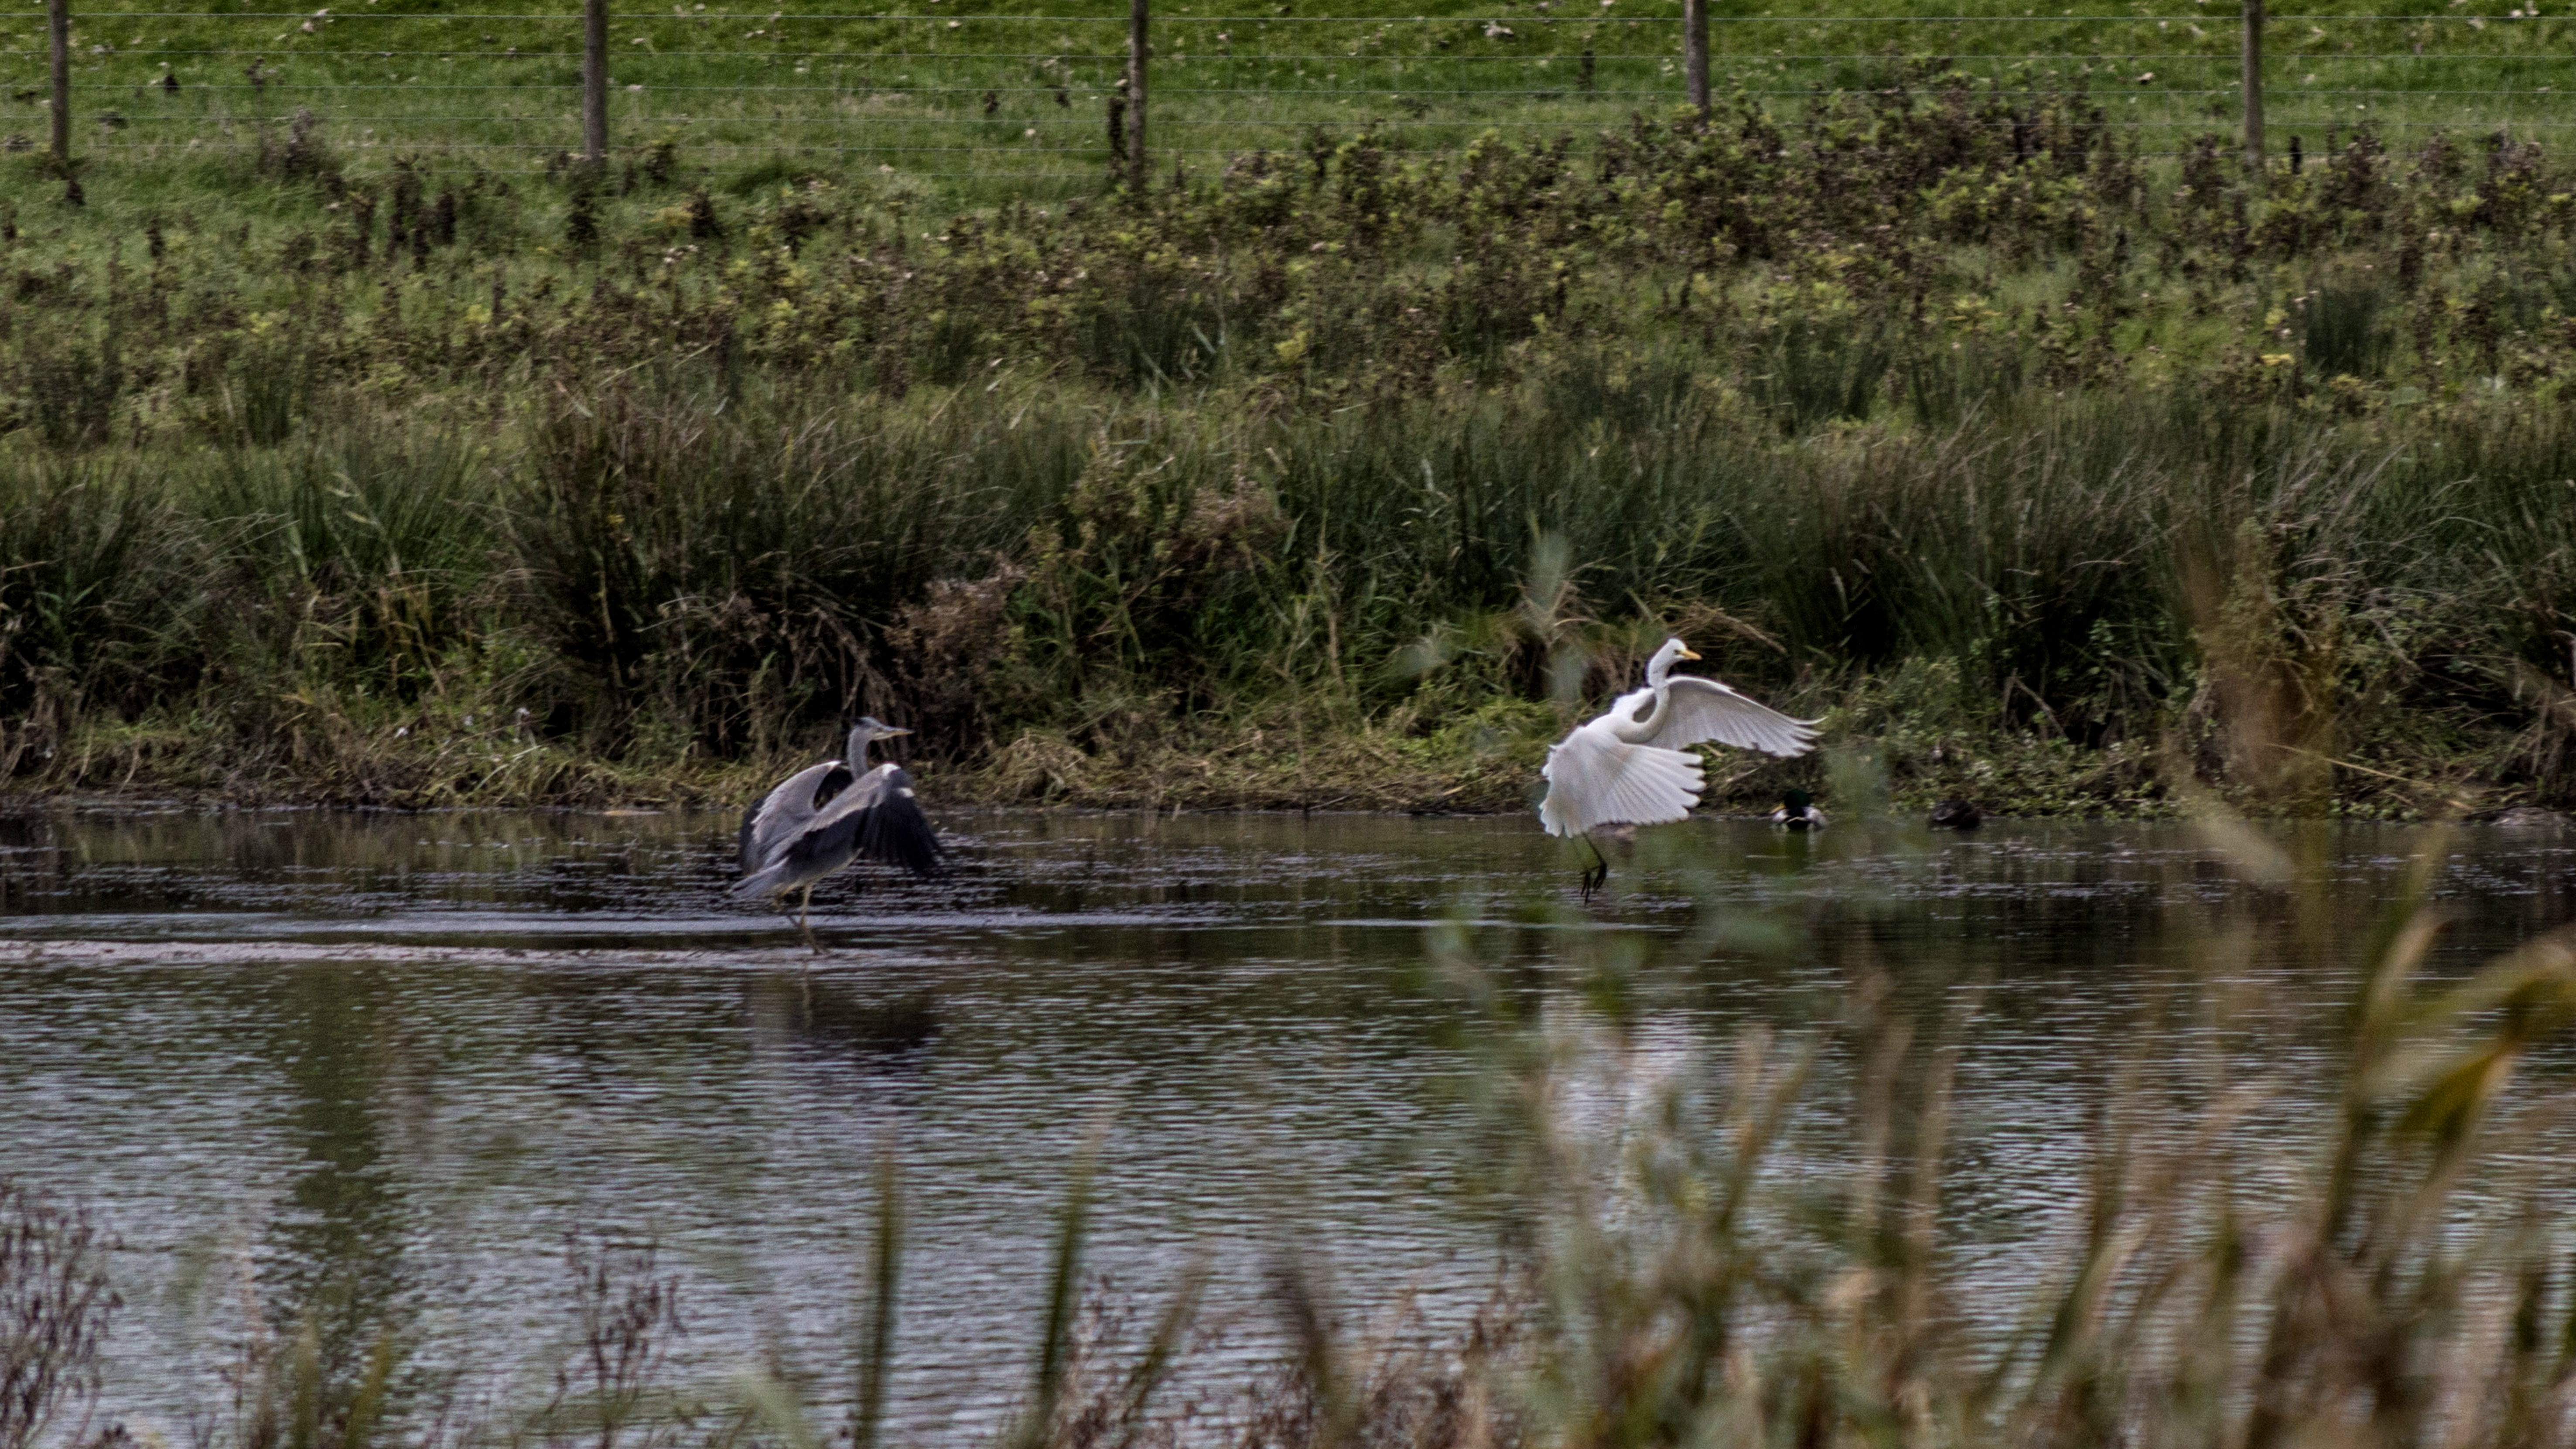
water, nature, outdoor, marsh, swamp, wilderness, bird, photography, lake, river, reed, pond, wildlife, nikon, fauna, nederland, netherlands, zuidholland, duck, outdoorphotography, wetland, habitat, waterfowl, egret, heron, water bird, ecosystem, paulvandevelde, pdvandevelde, padagudaloma, natuurfotografie, dordrecht, biesbosch, nederlandinfotos, hollandse, riet, natural environment, ducks geese and swans